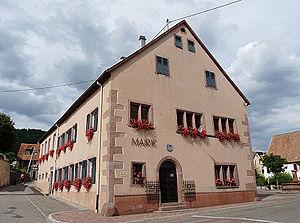
Mairie de Gunsbach (Haut-Rhin)
Gunsbach [gynsbax] est une commune française située dans le département du Haut-Rhin, en région Grand Est.